Hola Mohalla

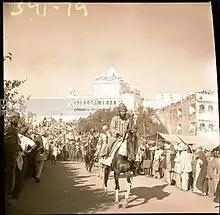
A vintage photograph from 1979 of Hola Mohalla being celebrated at Anandpur Sahib. Digitized by Panjab Digital Library.

Bhai Kahan Singh, who compiled the Mahan Kosh (the first Sikh encyclopedia) at the turn of the 20th century, explained, ""Hola" is derived from the word "halla" (a military charge) and the term "mohalla" stands for an organized procession or an army column. The words 'Hola Mohalla' would thus mean 'the charge of an army.' " Dr. M.S. Ahluwalia notes that the related Punjabi term "mahalia" (which was derived from the root "hal", meaning to alight or descend) refers to "an organized procession in the form of an army column accompanied by war drums and standard-bearers, and proceeding to a given location or moving in state from one to another."